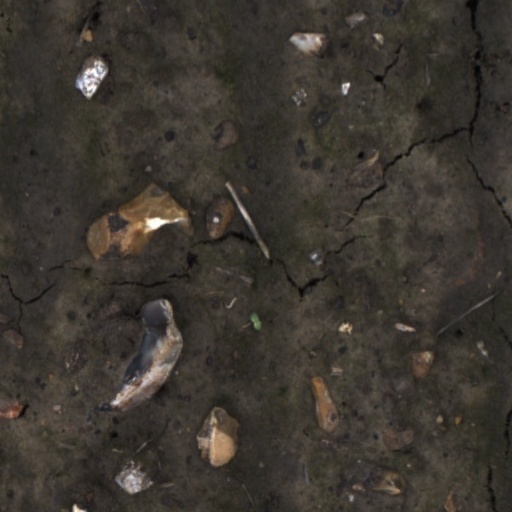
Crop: wheat